Satawan

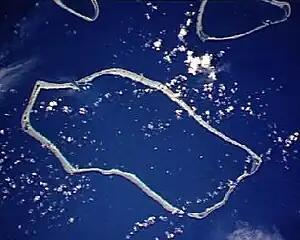
NASA picture of Satawan Atoll

Satawan Atoll is an atoll located about southeast of Chuuk Lagoon proper.